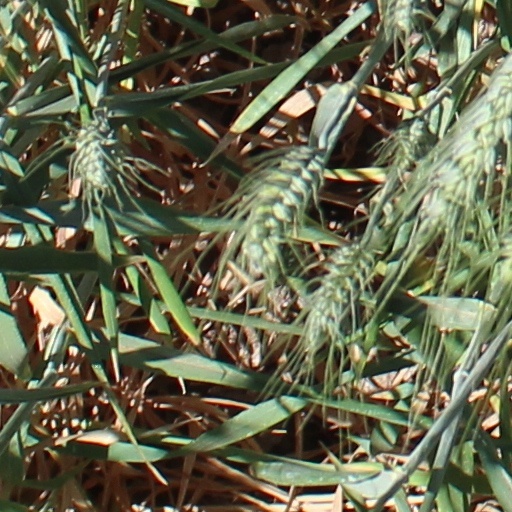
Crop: wheat